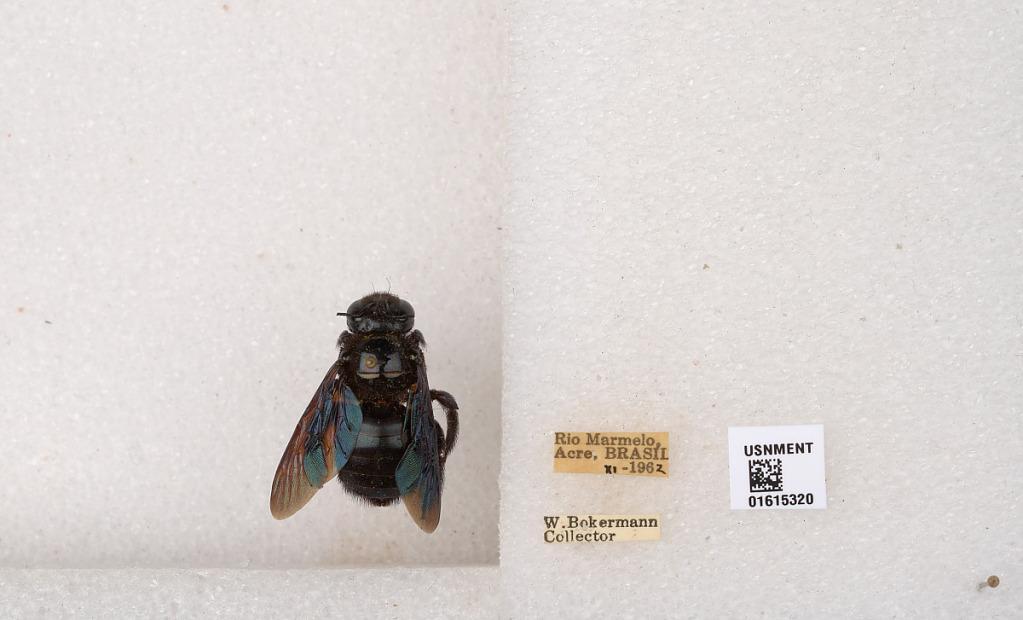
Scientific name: Xylocopa (Schonnherria) simillima Smith
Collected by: W. Bokermann
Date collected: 1962-11-1
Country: Brazil
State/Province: Rondonia
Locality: Rio Marmelo, Acre